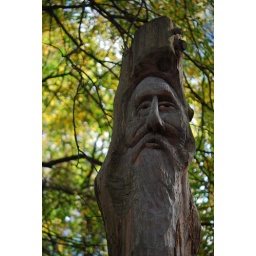
Close to our house is Garner's Lake Benson park, always under the watchful eye of this wizend tree spirit.